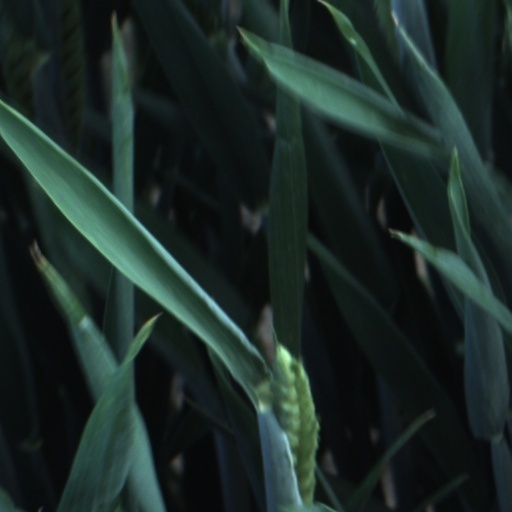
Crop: wheat